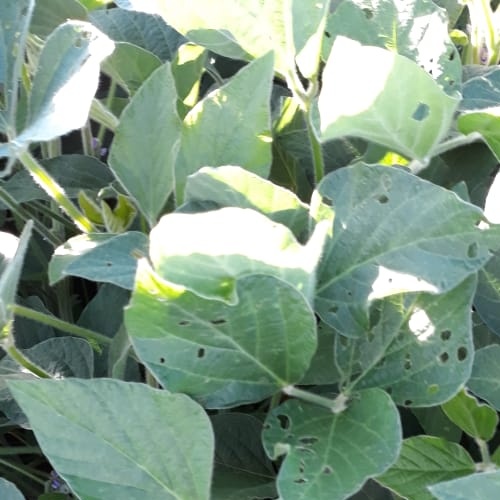
Label: Caterpillar